Monthaven

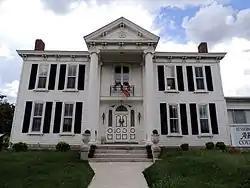

Monthaven, also known as the Leonard B. Fite House, is a historic home in Hendersonville, Tennessee and is on the National Historic Register. It was built around 1860 and used as a field hospital during the American Civil War. A few skirmishes occurred on the property as well. The historic building is now home to galleries and offices of the Hendersonville Arts Council.